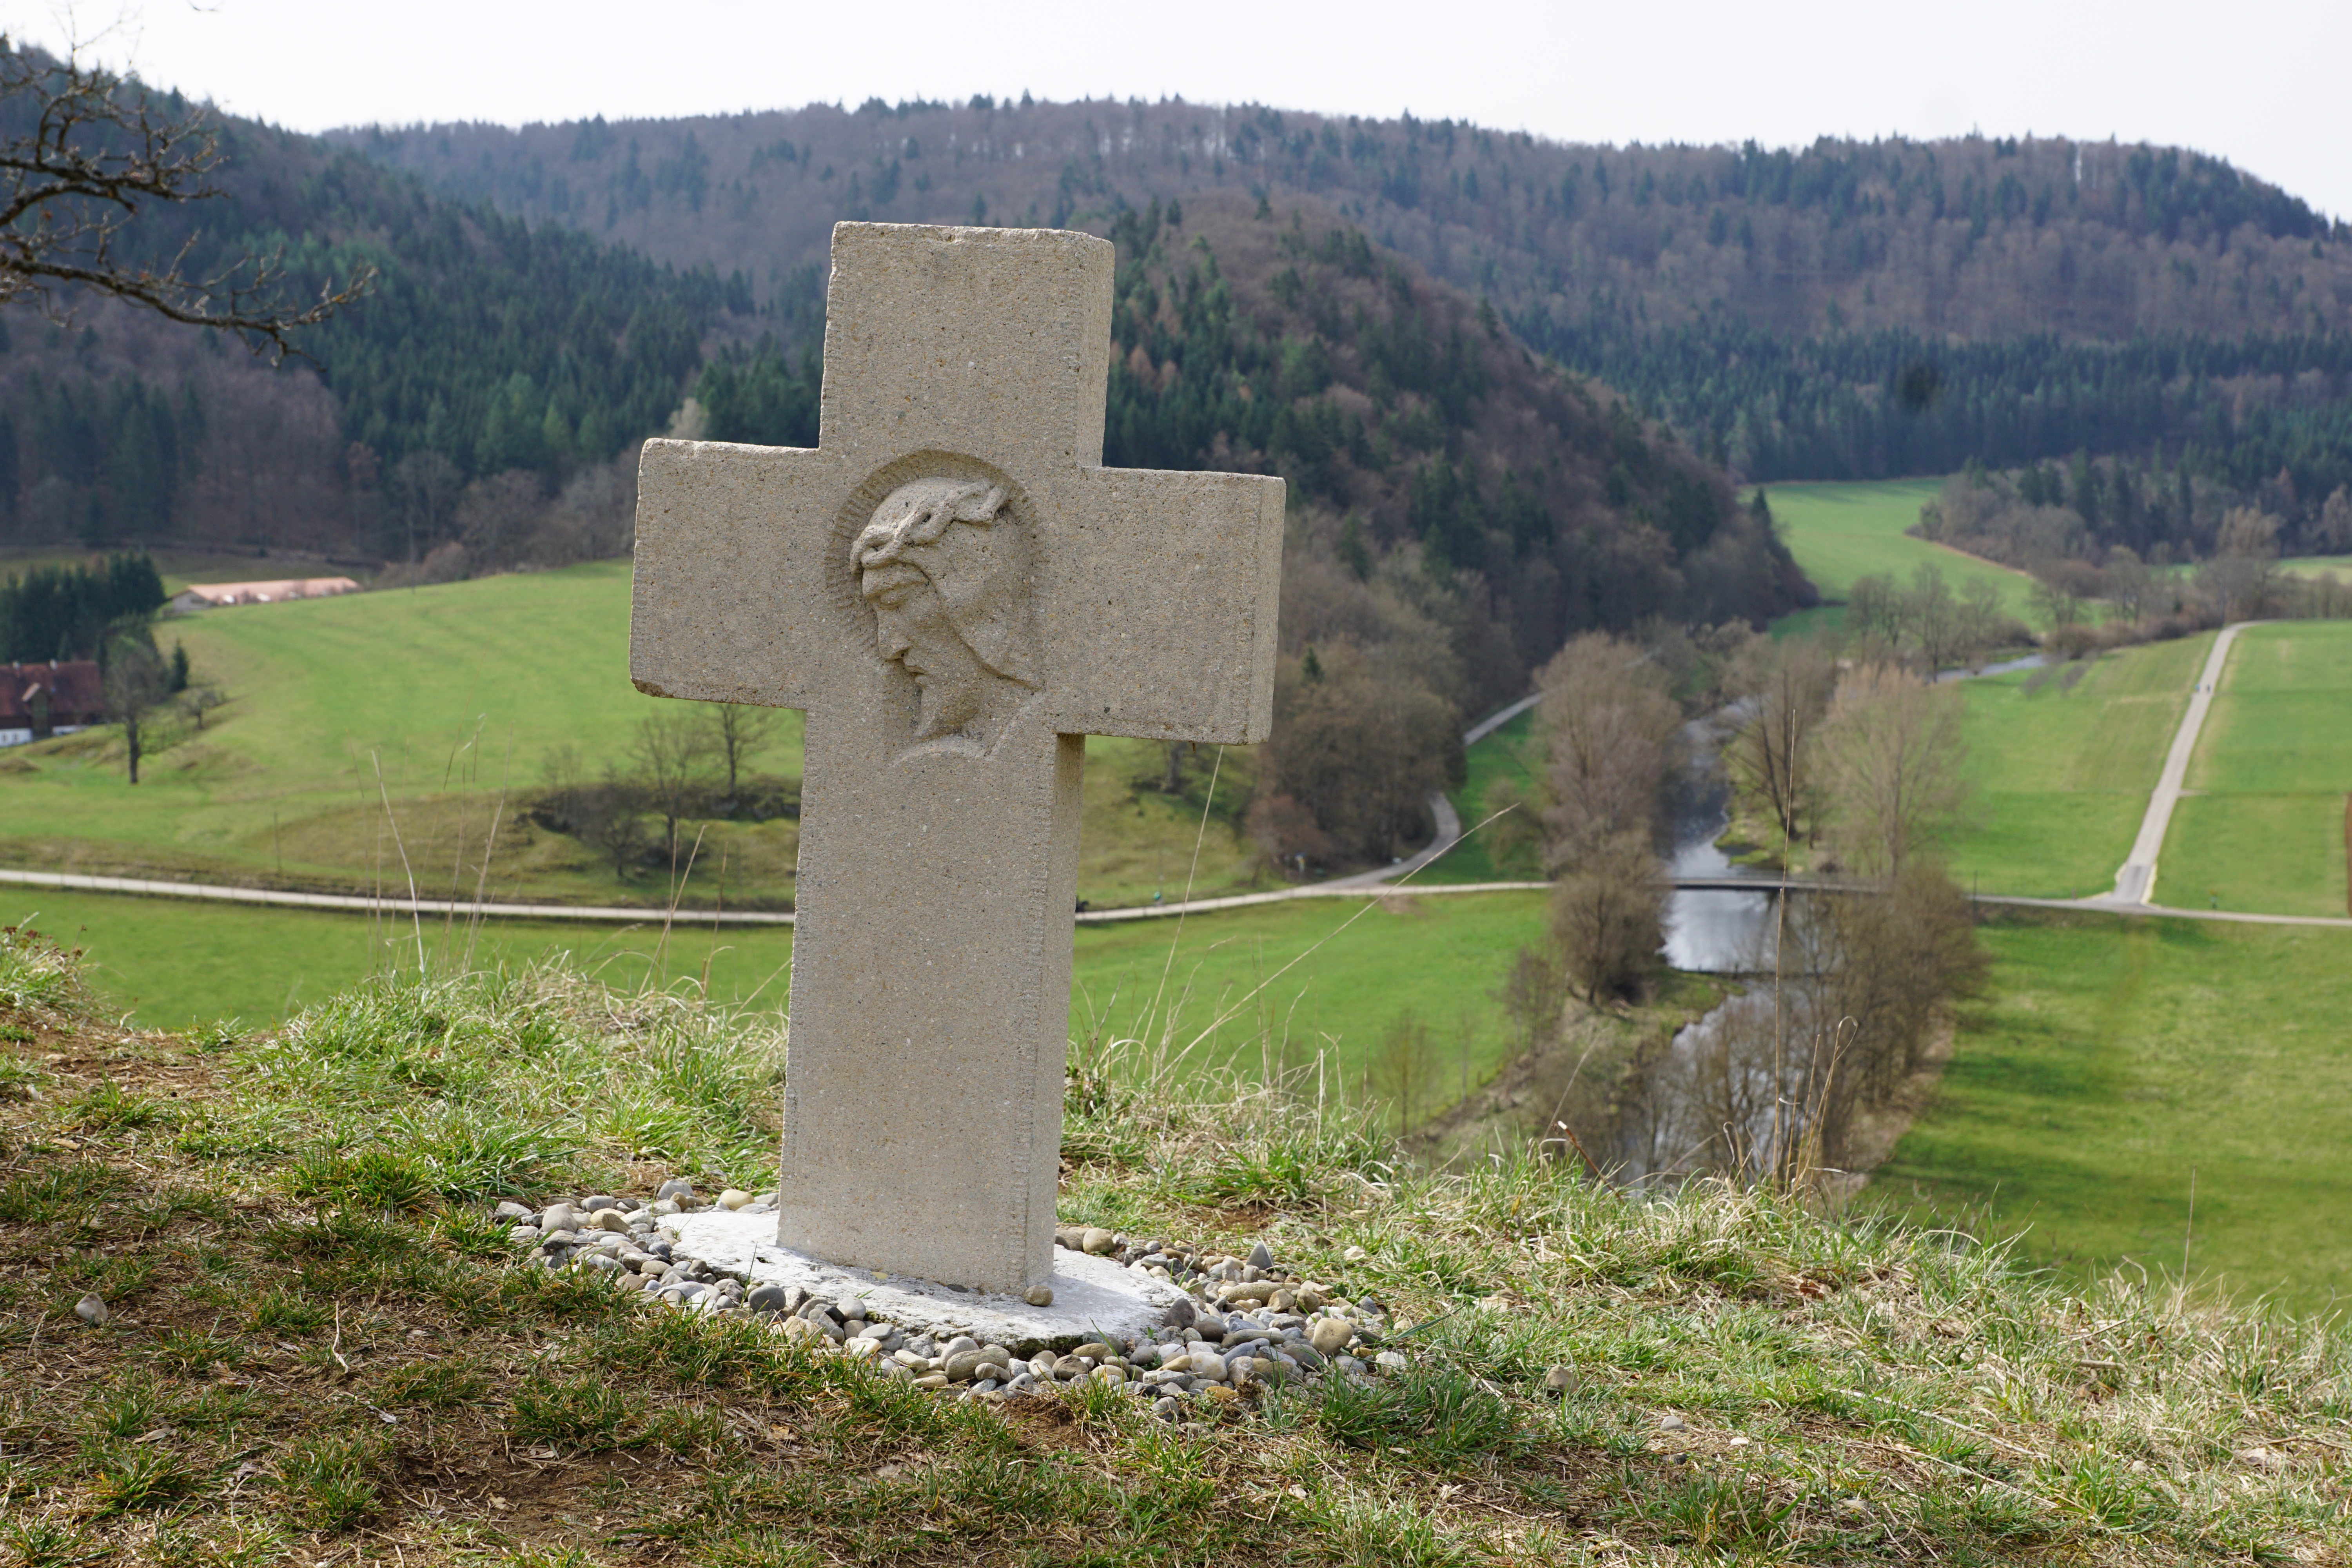
nature, plant, field, meadow, view, monument, religion, cross, cemetery, height, grave, danube, figure, faith, jesus, away, abyss, danube valley, fridingen